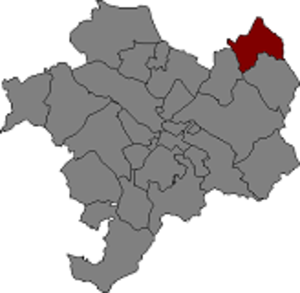
Sant Llorenç d'Hortons est une commune de la province de Barcelone, en Catalogne, en Espagne, de la comarque d'Alt Penedès.